Vanhanen I cabinet

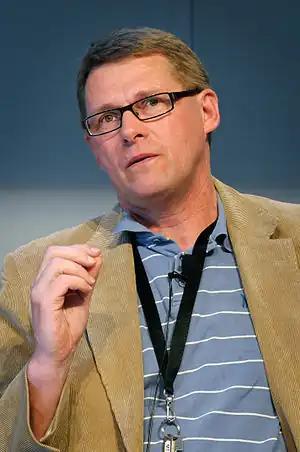

Matti Vanhanen's first cabinet was the 69th government of Finland. The cabinet was in office from 24 July 2003 to 19 April 2007, and its prime minister was Matti Vanhanen. The government was composed of a coalition formed by the Centre Party, the Social Democratic Party, and the Swedish People's Party.